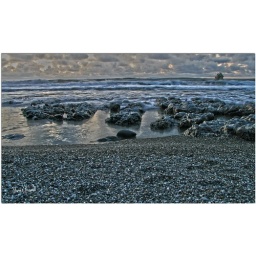
Rocks in the ocean along the coast line.